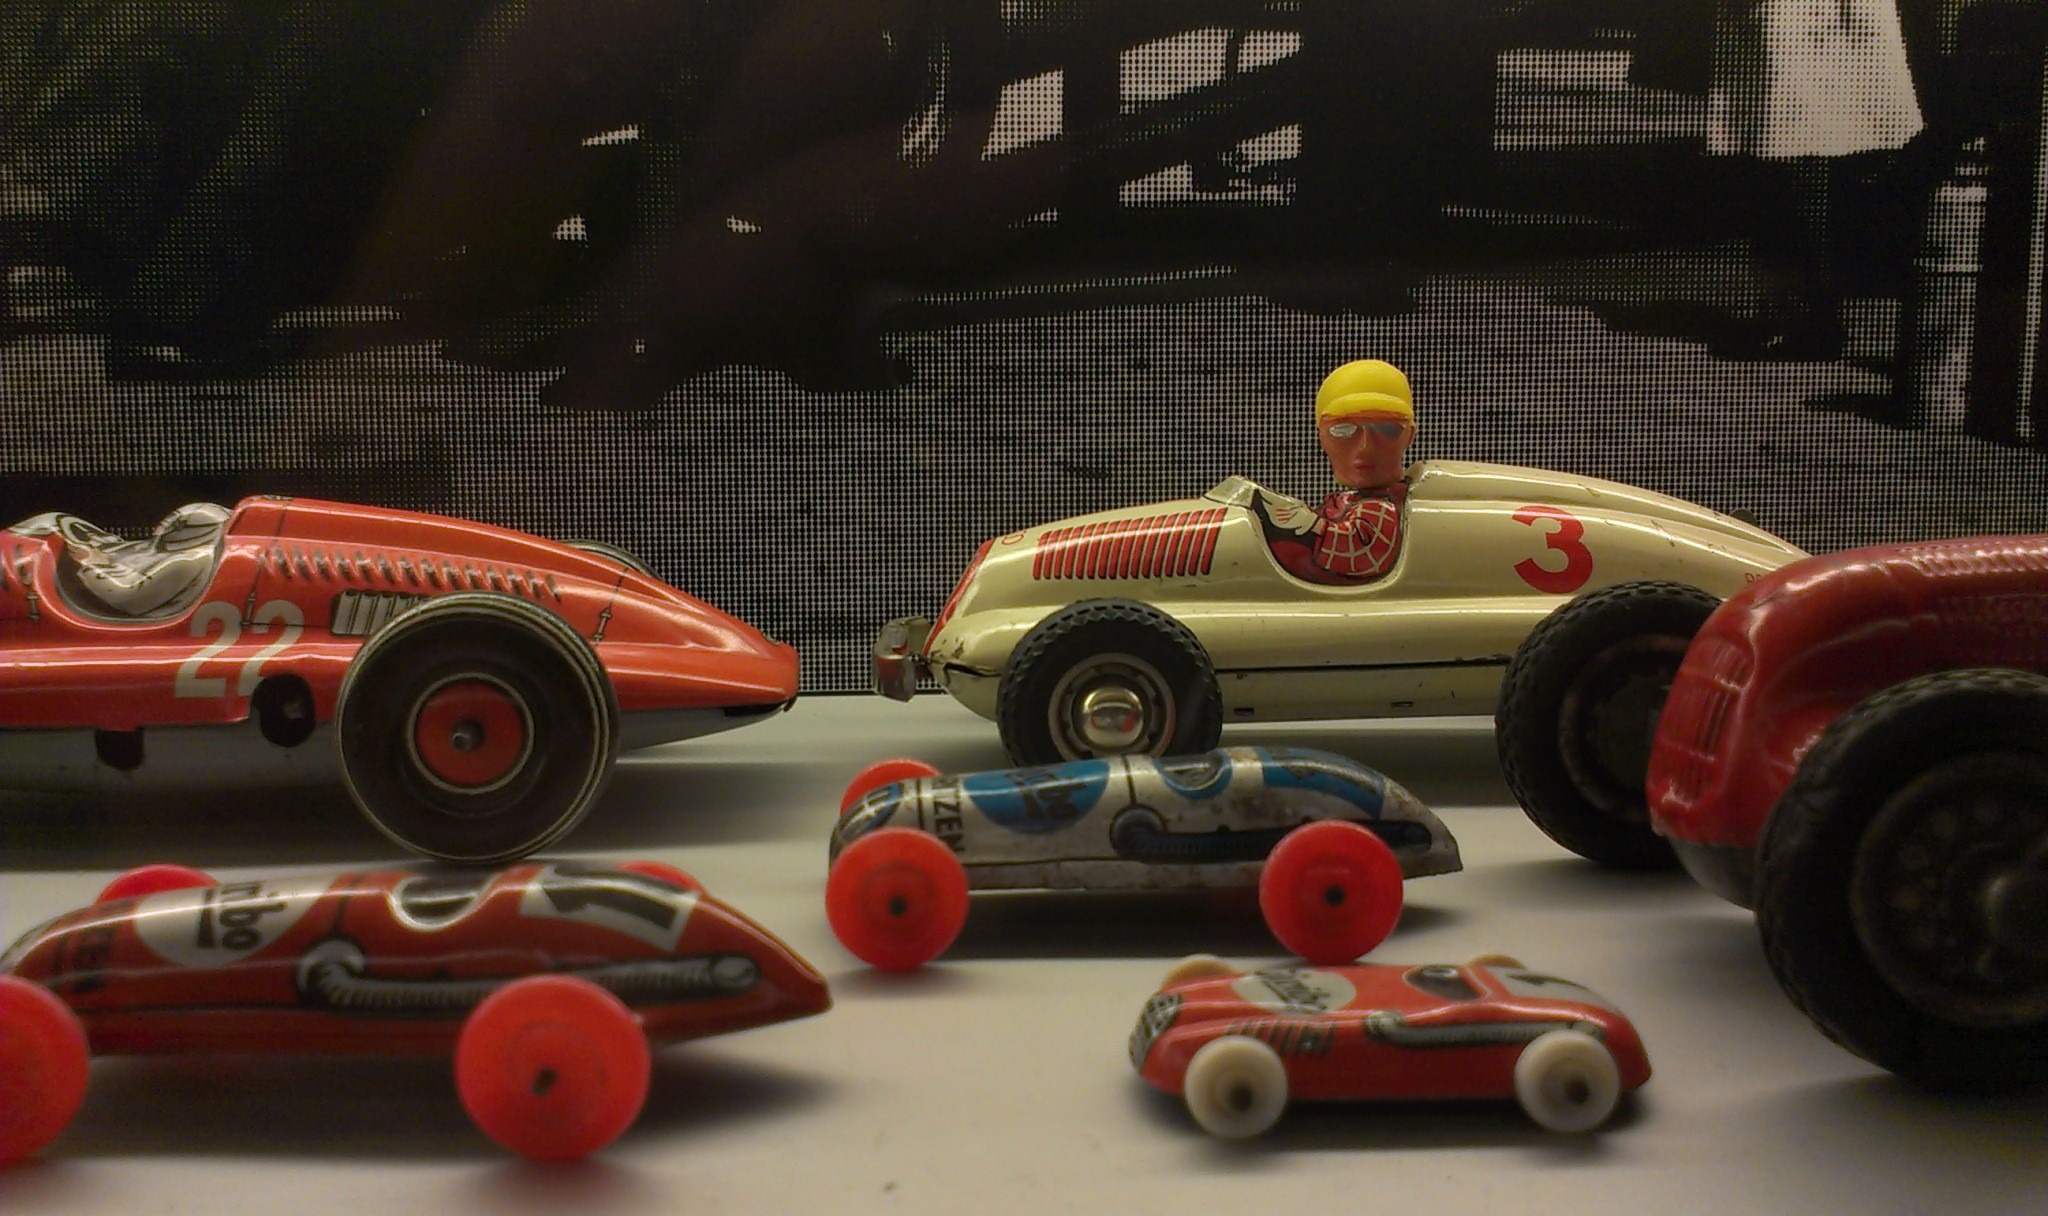
car, vintage, retro, vehicle, toy, sports car, race car, race, racing, toys, oldtimer, autos, race track, motorsport, flitzer, model car, formula one, auto racing, automobile make, open wheel car, stock car racing, formula one car, tin toys